RAF Brawdy

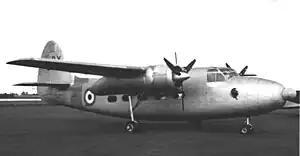
Percival Sea Prince T.1 WF118 of 727 NAS, Brawdy

800 Naval Air Squadron fighter squadron, reformed at RNAS Brawdy on the 8 November 1954. Throughout its time at the air station, it operated different variants of Hawker Sea Hawk aircraft, and was initially equipped with the FB.3 aircraft. In June 1955 these were withdrawn and replaced with FGA.4 and FGA.6 variants, as the squadron worked-up for embarkation on HMS "Ark Royal", in the September. On returning to RNAS Brawdy in March 1956, the squadron disbanded on the 4 April. It then reformed on the 7 May at RNAS Brawdy and took part in Suez operations from HMS "Albion", in the November. In 1958 the squadron operated from HMS "Ark Royal" when not at RNAS Brawdy, solely using FGA.6, but finally disbanded at the air station on the 3 March 1959.